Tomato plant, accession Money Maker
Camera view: vertical (180 deg); turntable rotation: 150 degrees
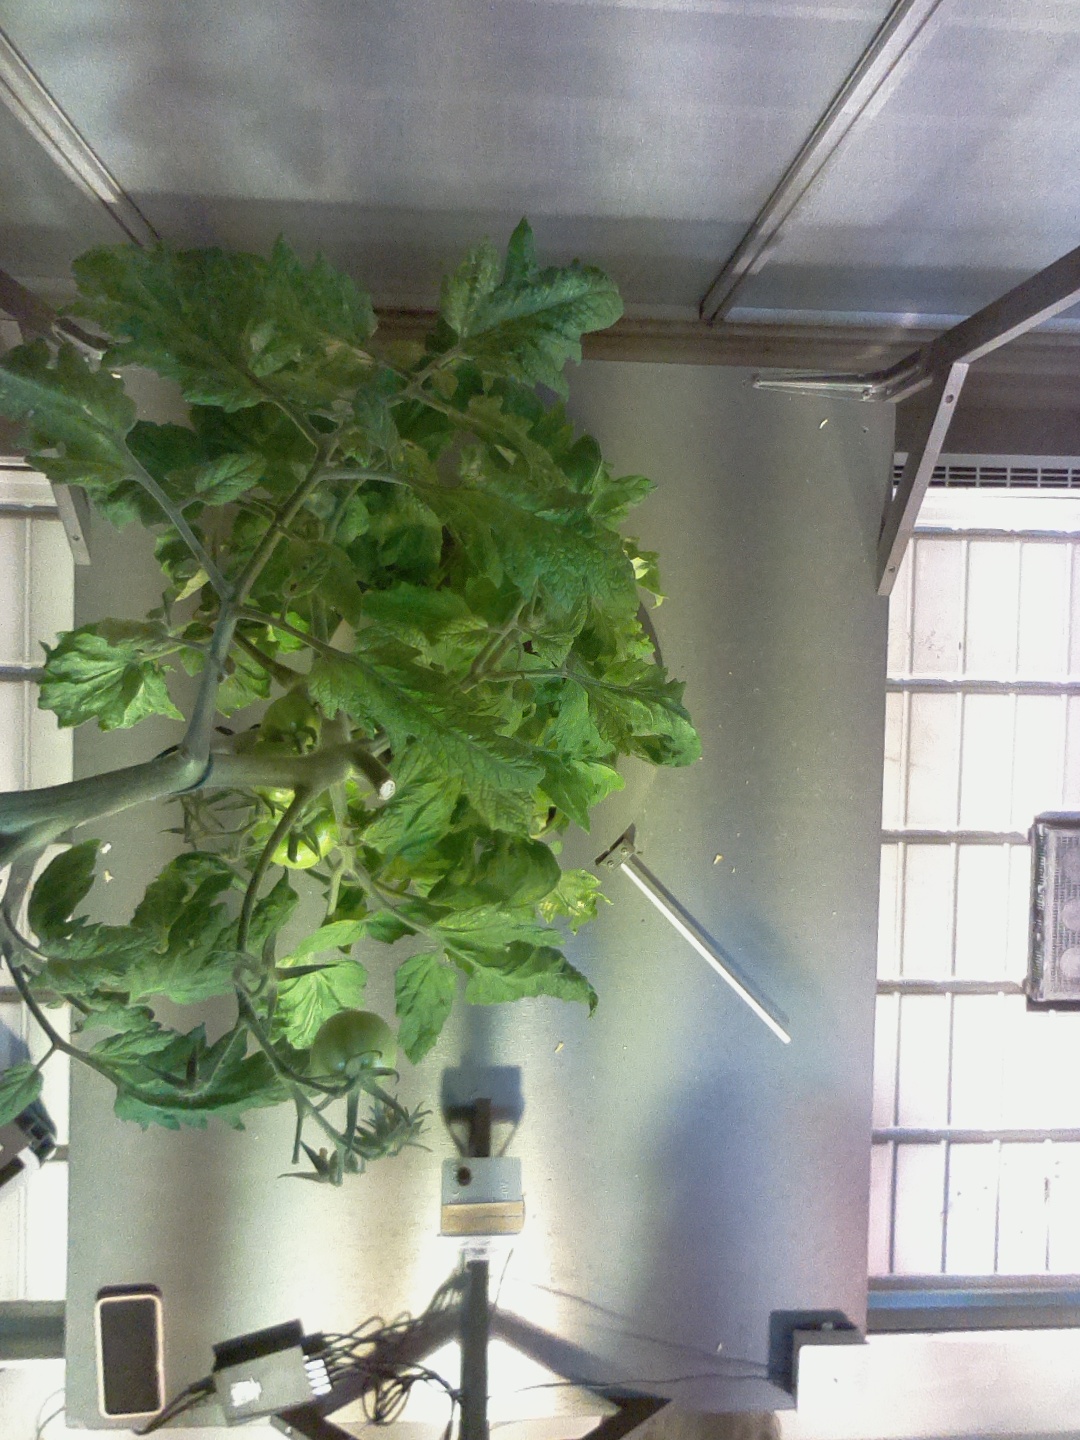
BBCH growth stage 79: 90% -100% of final fruit size